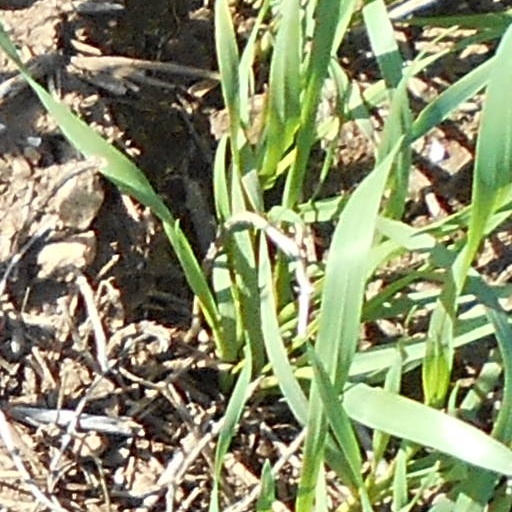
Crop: wheat